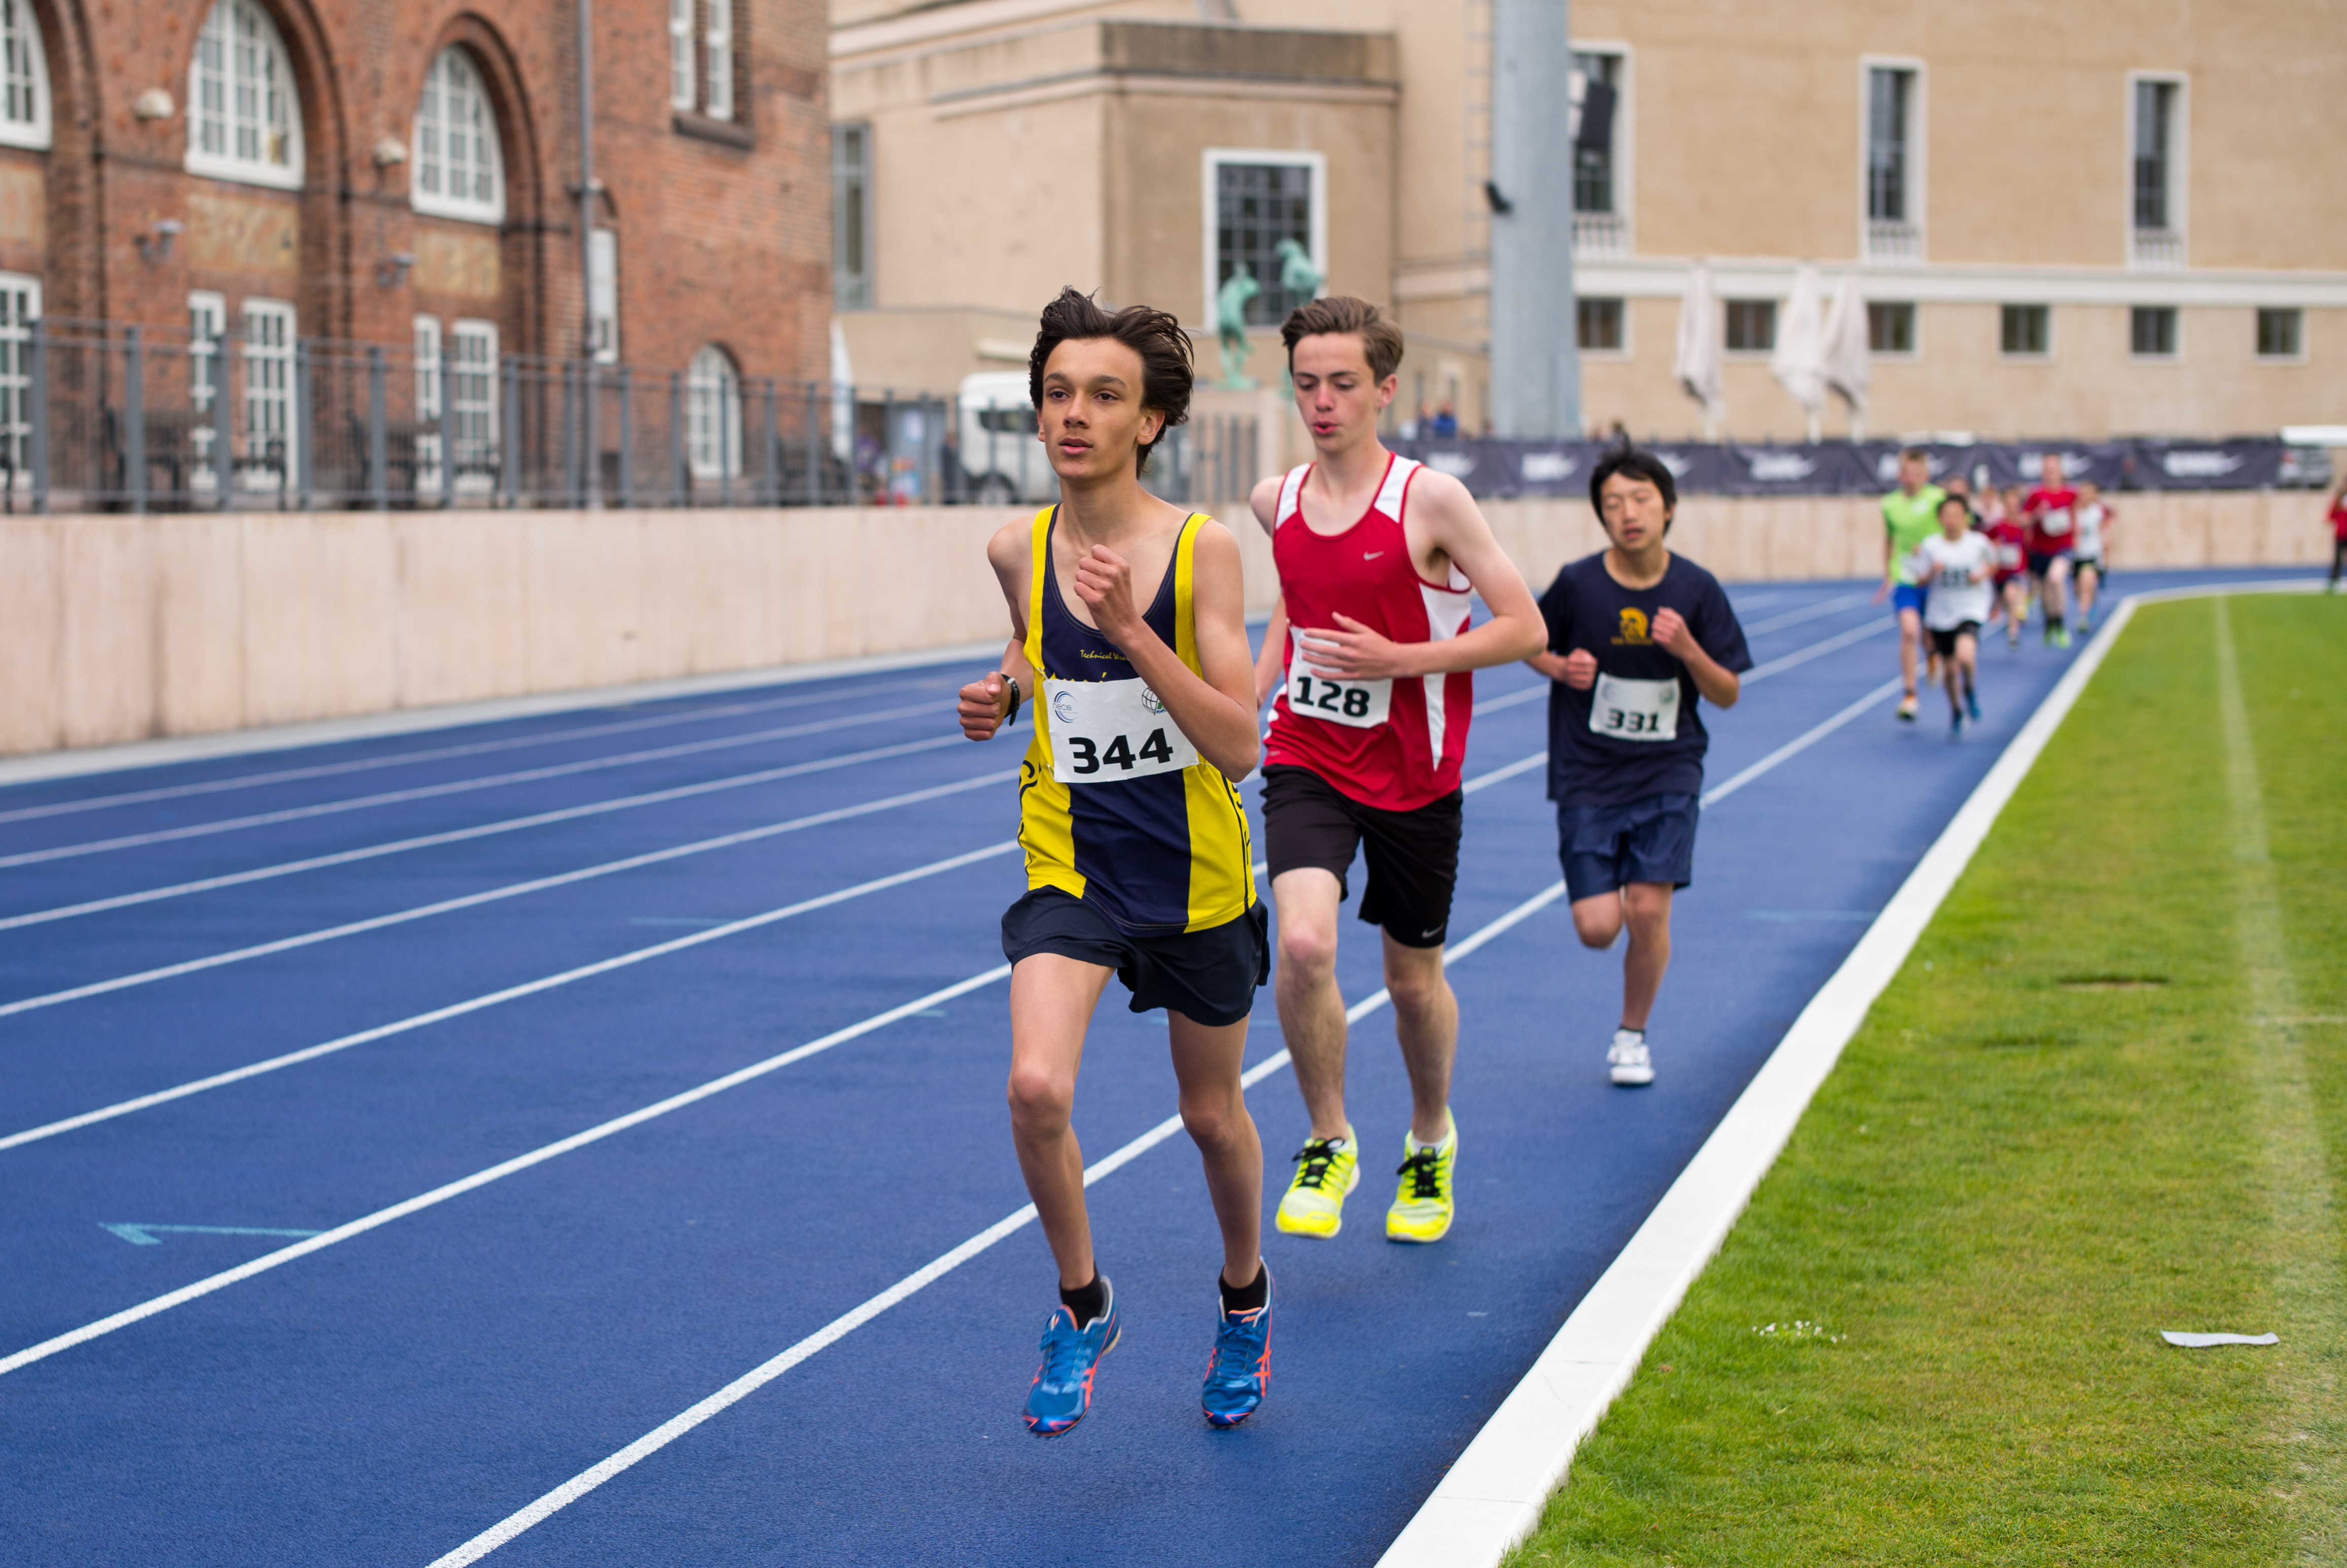
running, sports, endurance, athletics, sprint, physical exercise, human action, modern pentathlon, endurance sports, duathlon, track and field athletics, middle distance running, 800 metres, 4 100 metres relay